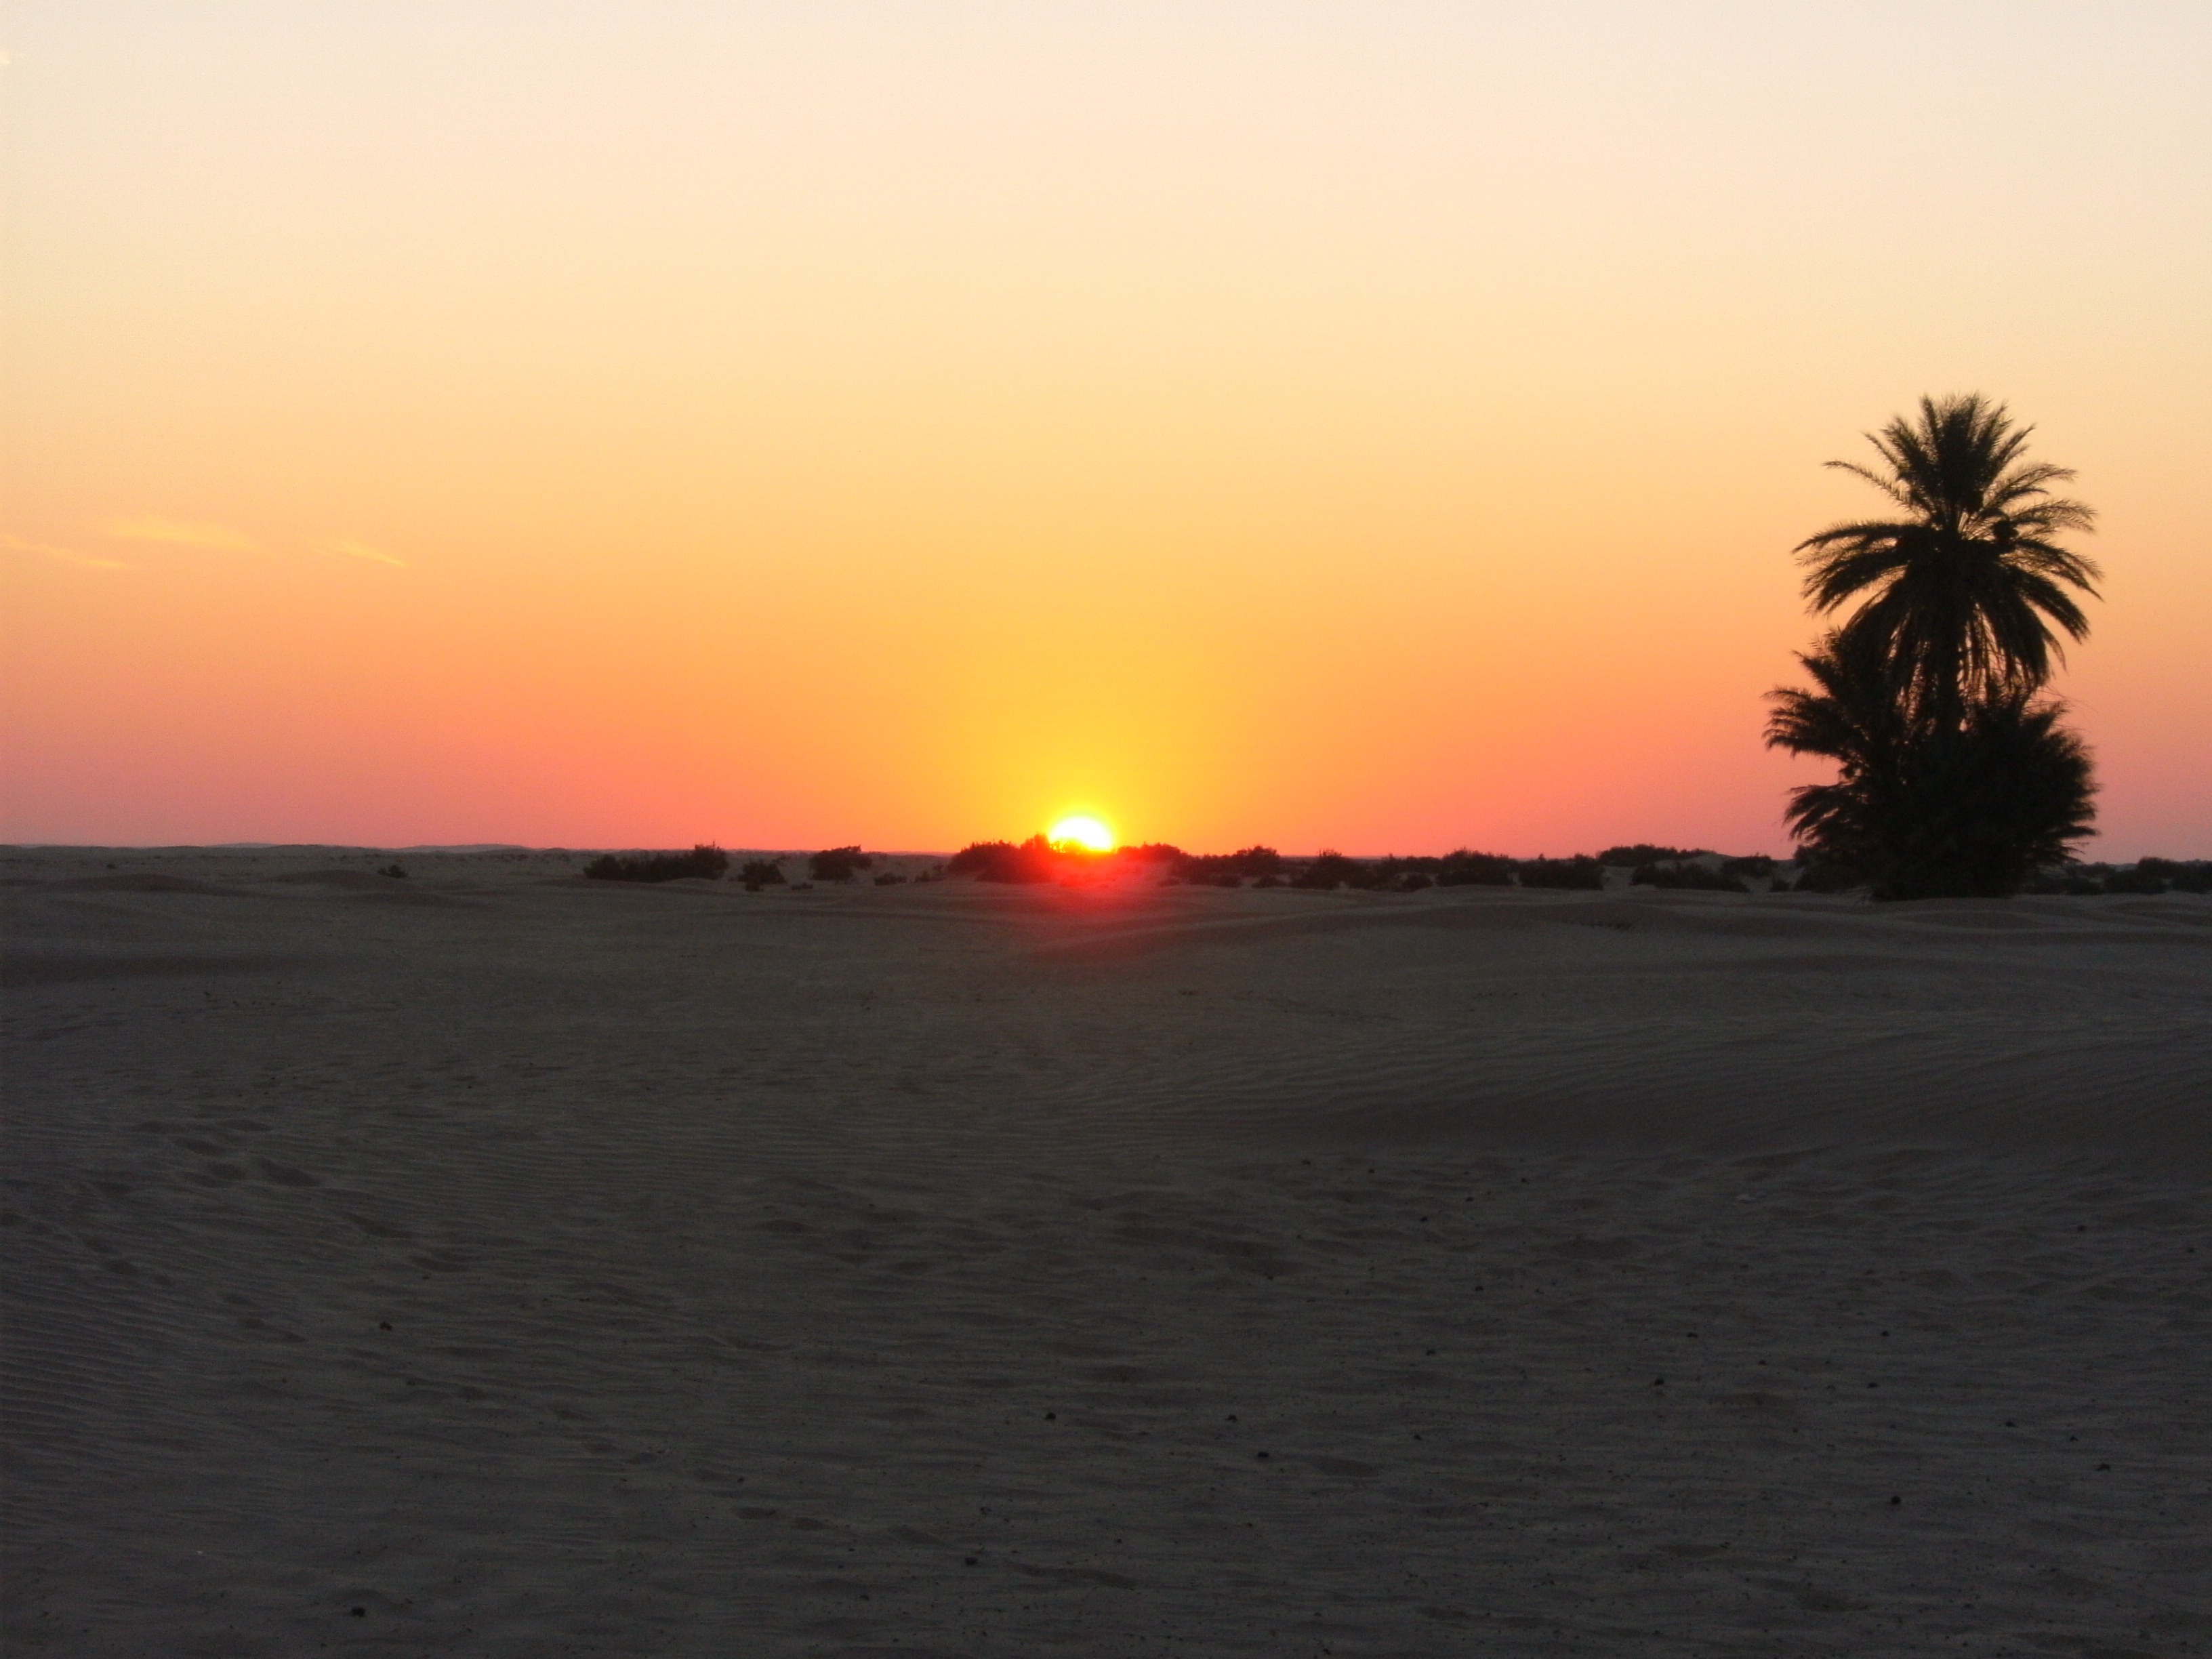
beach, sea, coast, sand, horizon, sun, sunrise, sunset, morning, desert, dawn, dusk, evening, tunisia, afterglow, natural environment, atmospheric phenomenon